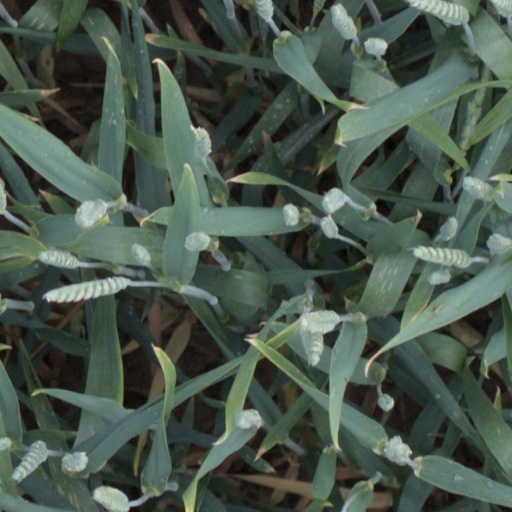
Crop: wheat